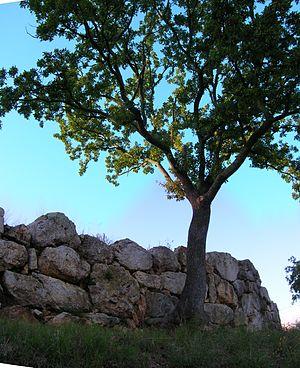
Les fortifications de Roselle constituent le système défensif de l'antique cité de Rusellae qui était située dans la partie nord-orientale du territoire communal de Grosseto.
Roselle est une ville antique de l'Étrurie qui a survécu jusqu'au Moyen Âge avant d'être abandonnée. Aujourd'hui Roselle est une frazione située sur la commune de Grosseto, en Toscane, Italie.